Altitudinal zonation

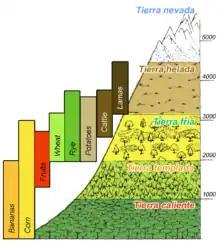
Altitudinal zones of Andes Mountains and corresponding communities of agriculture and livestock raised

Human populations have developed agricultural production strategies to exploit varying characteristics of altitudinal zones. Elevation, climate, and soil fertility set upper limits on types of crops that can reside in each zone. Populations residing in the Andes Mountain region of South America have taken advantage of varying altitudinal environments to raise a wide variety of different crops. Two different types of adaptive strategies have been adopted within mountainous communities.